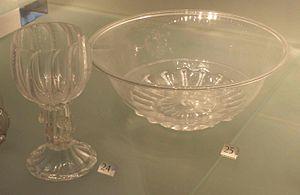
George Ravenscroft, né en 1632 et mort le 7 juin 1683 à Londres, est un marchand anglais spécialisé dans l'import-export et le commerce de verre. Il est connu notamment pour sa participation au développement, en Angleterre, du cristal au plomb, appelé verre flint, du nom de la pierre siliceuse utilisée, et qui donnera son nom à la catégorie des verres optiques à fort pouvoir dispersif.